Paper genocide

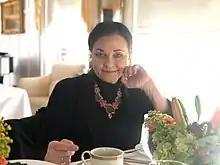
Law professor Vickie Sutton ("pictured 2019") has called Native American exclusion from studies a form of paper genocide.

In 2020, Sutton wrote about the exclusion of Native Americans from surveys and statistical studies as a form of paper genocide. As examples of Native American exclusion, Sutton pointed to a 2019 incident in which a spokesperson for the American Institute of Architects announced during a meeting of the American Indian Council of Architects and Engineers that they would no longer collect data on Native American architects due to it being such a small group, as well as a decision by "The Princeton Review" to cease collection on data regarding Native American university enrollment. Additionally, Sutton highlighted a report issued by the NALP Foundation and the Center for Women in Law at the University of Texas School of Law titled "Women of Color: A Study of Law School Experiences" that did not include Native Americans as a distinct group. While the researchers said in the introduction that the paper "analyzes the experiences reported by women of color by Asian/Pacific Islander, Black/African-American, and Hispanic/Latina students", Native American women were simply included in a catch-all "women of color" category.